Narrow-track vehicle

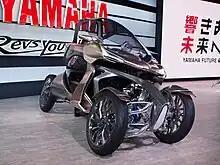
Yamaha MWC-4

A narrow-track vehicle is a vehicle that leaves a narrow ground track as it moves forward. Narrow-track vehicles may have lateral stability when stationary but usually lean into turns to prevent falling towards the outside.